Immortal Admiral Yi Sun-sin

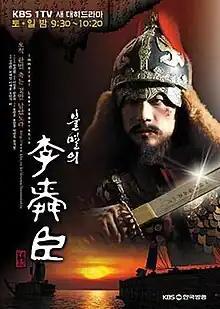
Promotional poster

Immortal Admiral Yi Sun-sin is a South Korean television series based on the life of Yi Sun-sin, a Korean admiral famed for his victories against the Japanese navy during the Imjin war in the Joseon period.